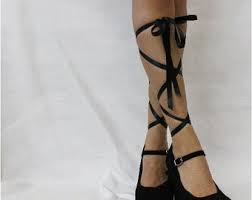
Label: Ballet Flat